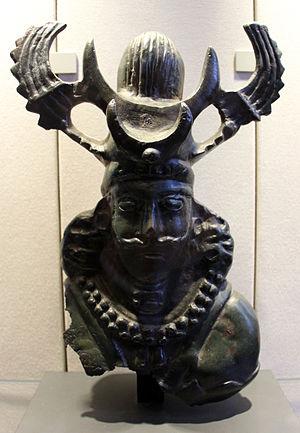
Péroz Iᵉʳ est un empereur sassanide d'Iran ayant régné de 457 à 484.